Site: brandenburg
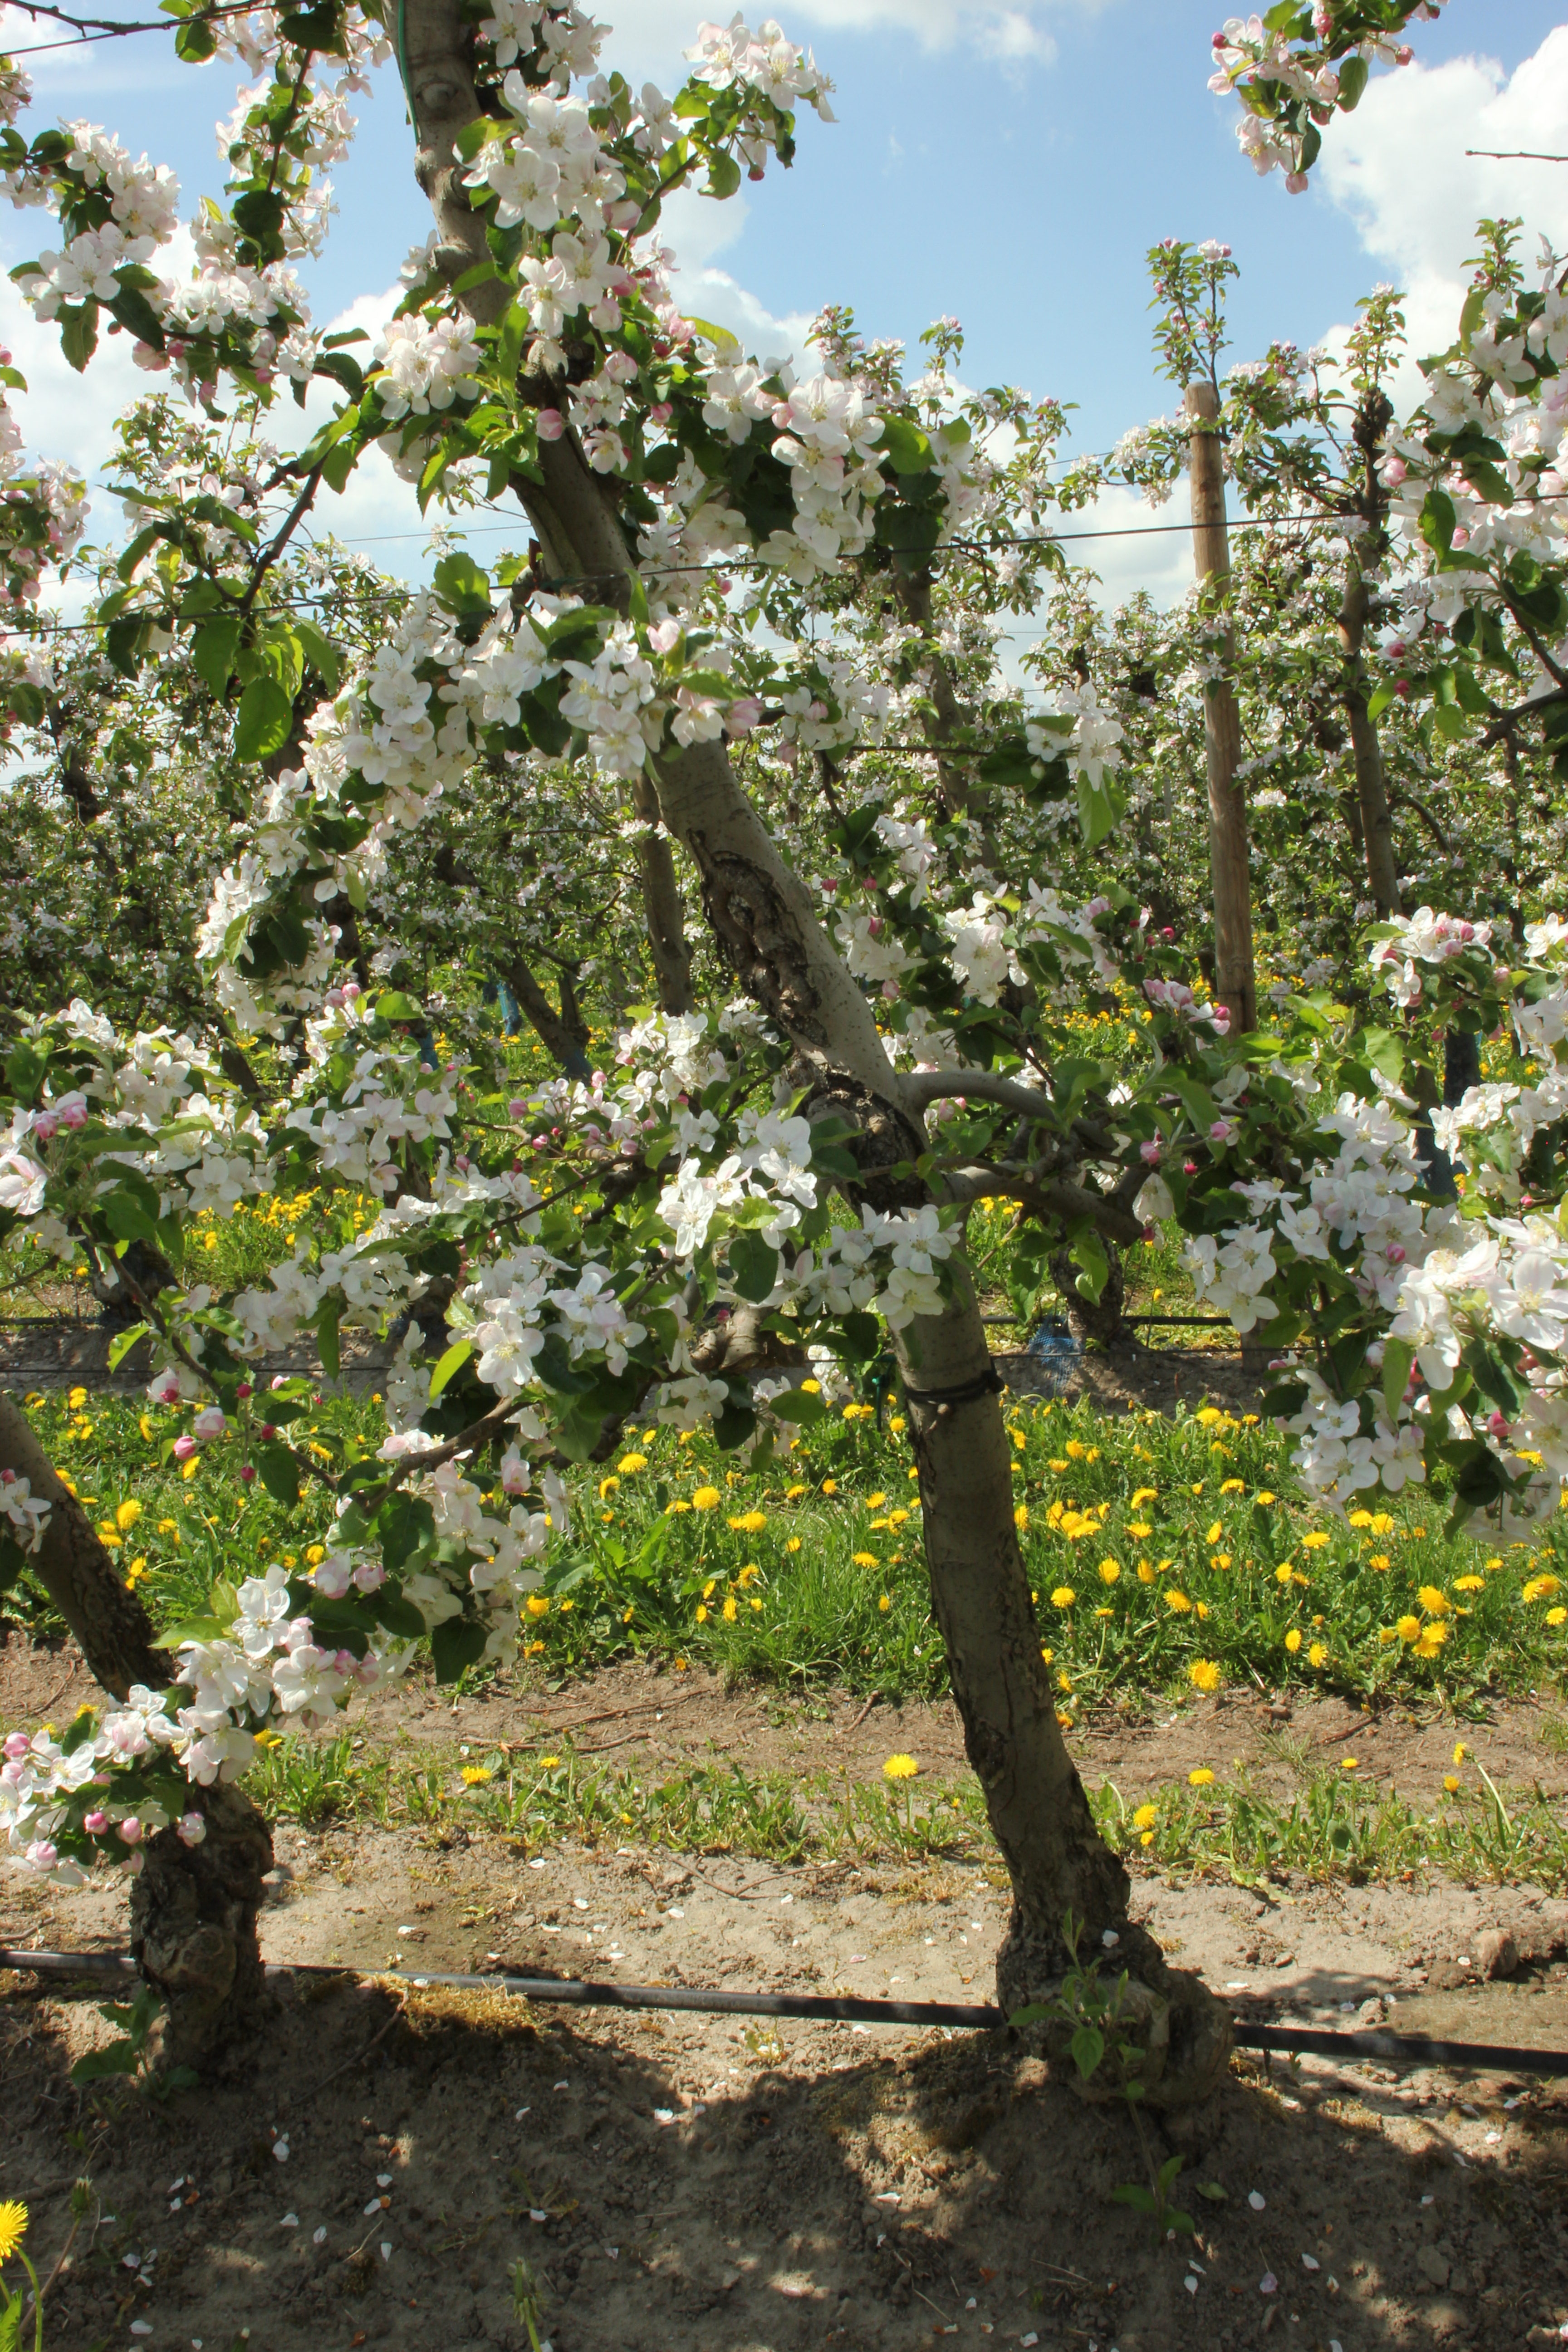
Growth stage (BBCH 65): Flowering